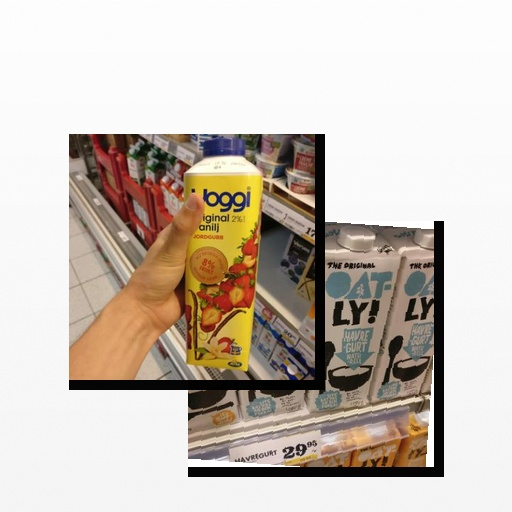
Food items: strawberry_yogurt, oatghurt